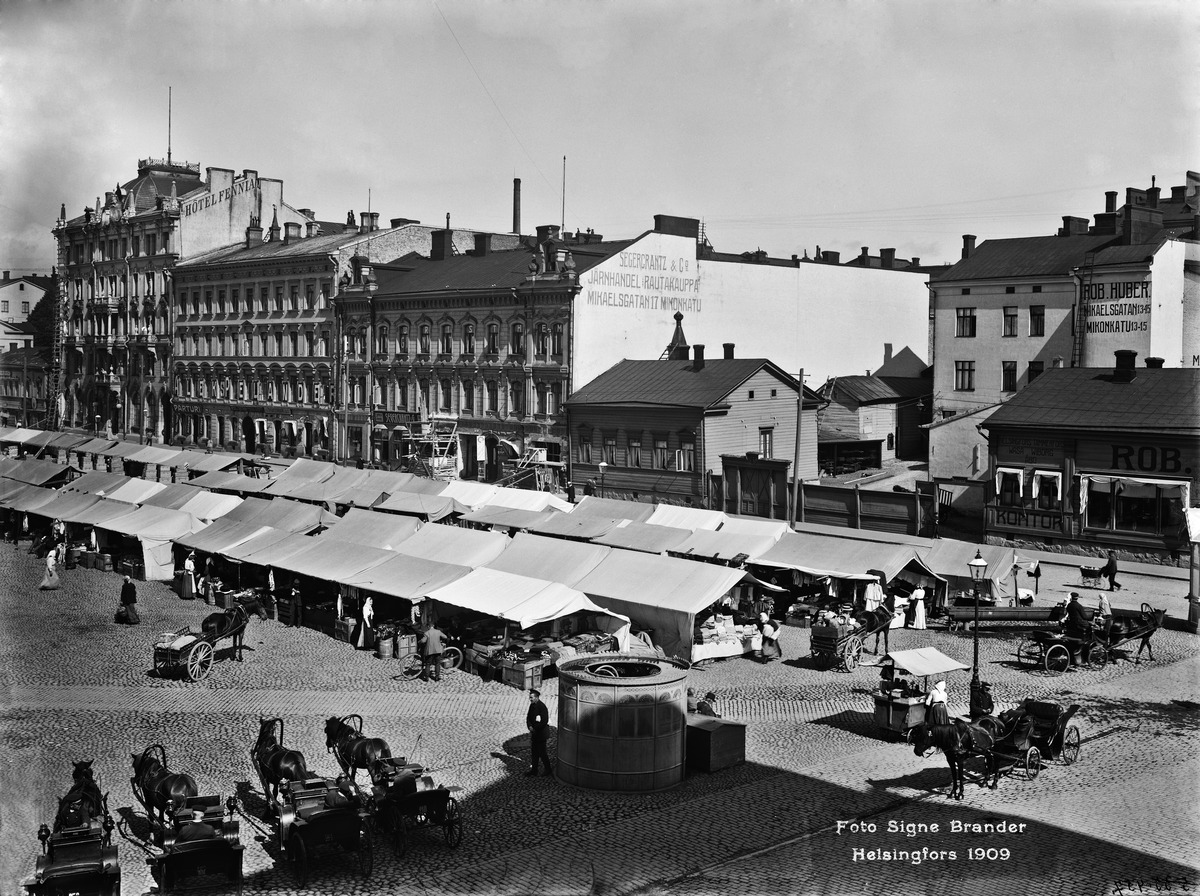
Torikauppaa Rautatientorilla
sisällön kuvaus: Torikauppaa Rautatientorilla.  Taustalla Mikonkatu 13, 15, 17, 19, 21. mustavalkoinen
Kuvaaja: Brander, Signe, valokuvaaja
Ajankohta: kuvausaika 1909
Paikka: Suomi, Uusimaa, Helsinki, Kluuvi Helsinki, Mikonkatu 13, 15, 17. Rautatientori
Aiheet: torit, torikauppa, majoitusliikkeet hotellit